Joba Chamberlain

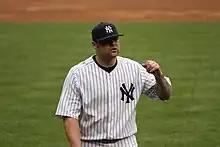
Chamberlain in 2012

Chamberlain has one son, Karter. Chamberlain made an appearance in the season 2 episode 15 of "Man v. Food" which airs on the Travel Channel. The episode was filmed in Brooklyn and featured Chamberlain coaching host Adam Richman through an eating challenge.